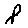
Label: 8